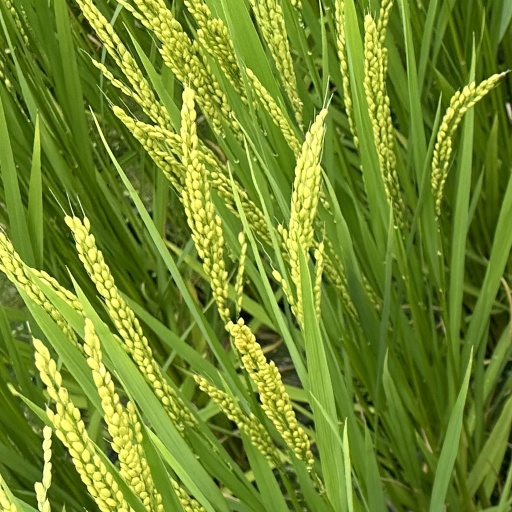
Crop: rice